110th Siege Battery, Royal Garrison Artillery

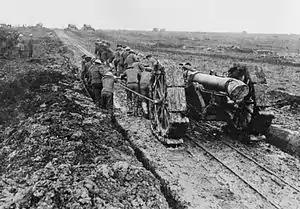
6-inch howitzer being moved through mud in September 1916.

By now massive quantities of artillery were employed for each phase of the continuing Somme offensive as Fourth Army attacked again and again. With its new howitzers 110th Siege Bty carried out counter-battery (CB) fire in preparation for the Battle of Flers-Courcelette (15–23 September), and received a certain amount of retaliatory fire. On 23 September it was heavily shelled from 09.30 to 15.00, the fire being directed by hostile aircraft, and the battery lost two men killed and 15 wounded as well as loss of ammunition. The guns were withdrawn to a new position at 18.00 and were back in action on 25 September.